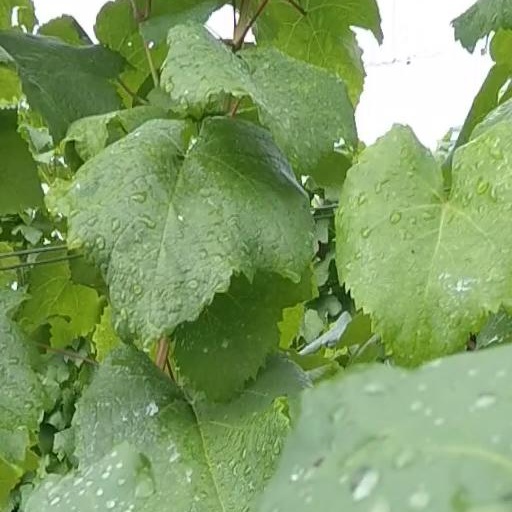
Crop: grape